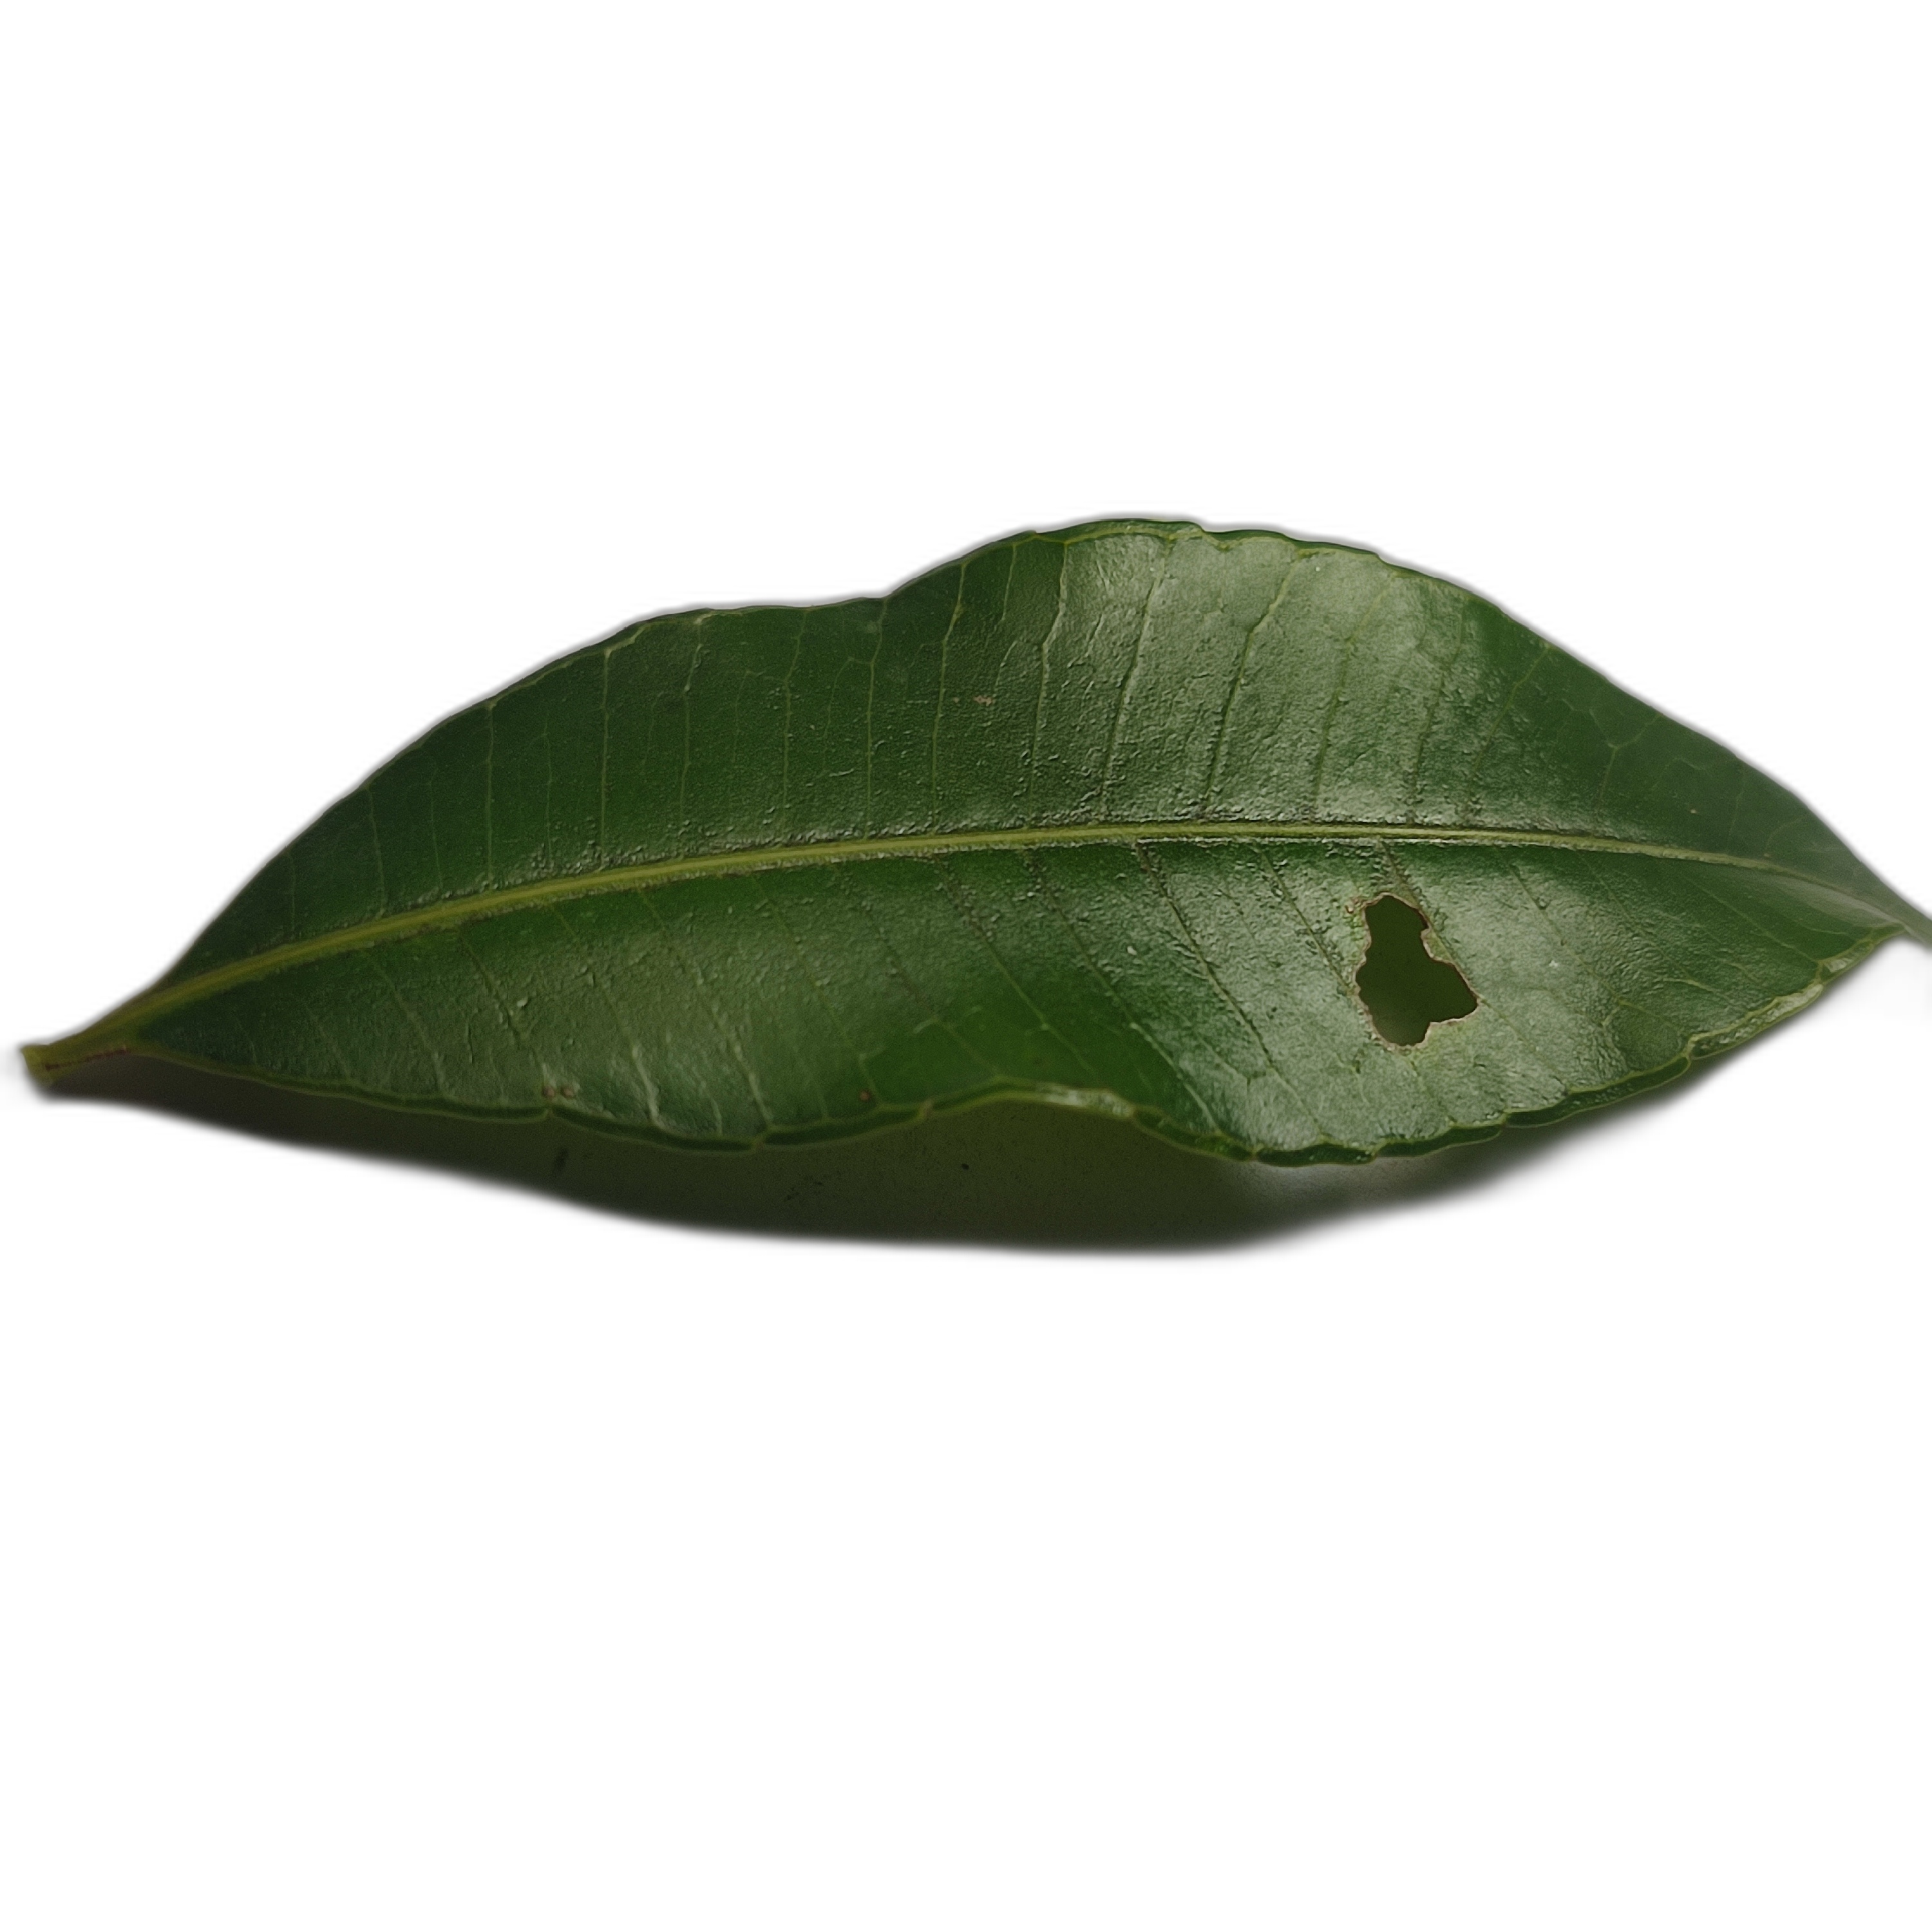
Label: not_healthy